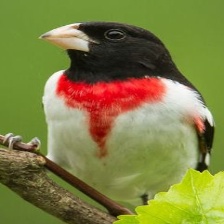
Species: ROSE BREASTED GROSBEAK
Scientific name: PHEUCTICUS LUDOVICIANUS